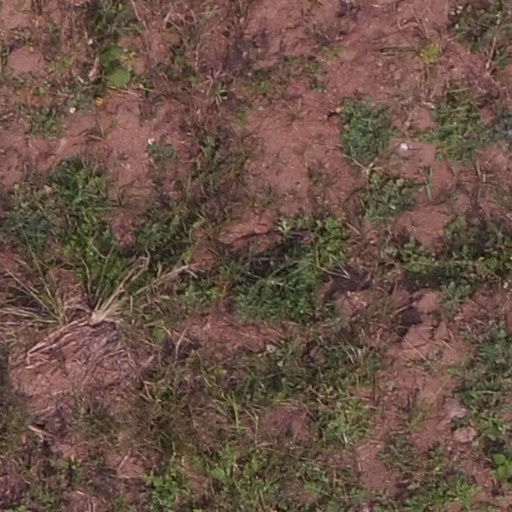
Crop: maize; corn